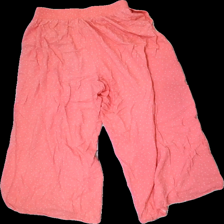
View: back
Type: Pajamas
Category: Ladies
Brand: H&M
Brand text on label: DIVIDED
Colors: Pink, White
Material: 100% viscose
Pattern: Dots
Cut: Regular
Size: 38
Season: All
Price range: <50
Recommended usage: Reuse
Comment: slightly washed out